Whittlesea, Victoria

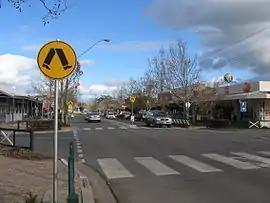
Church Street

Whittlesea is a town in Victoria, Australia, north-east from Melbourne's central business district, located within the City of Whittlesea local government area. Whittlesea recorded a population of 6,117 at the .